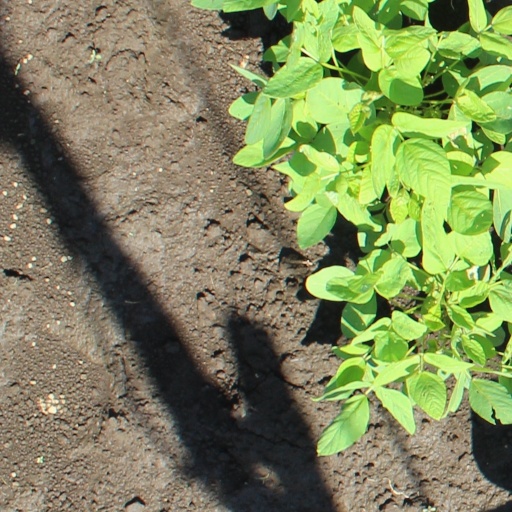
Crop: soybean